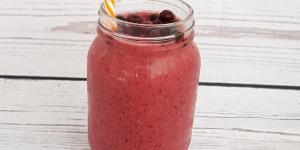
smoothie de frutos rojos y platano